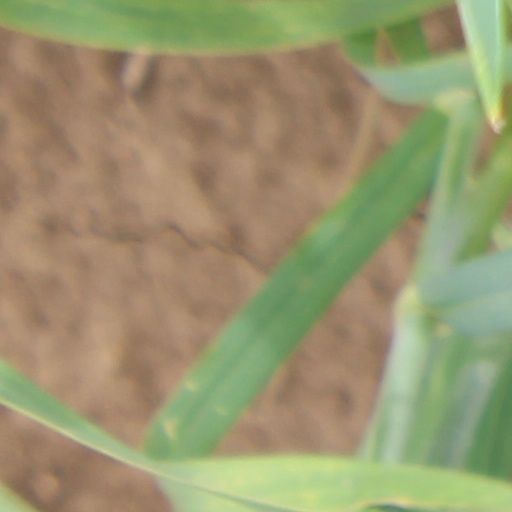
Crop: wheat